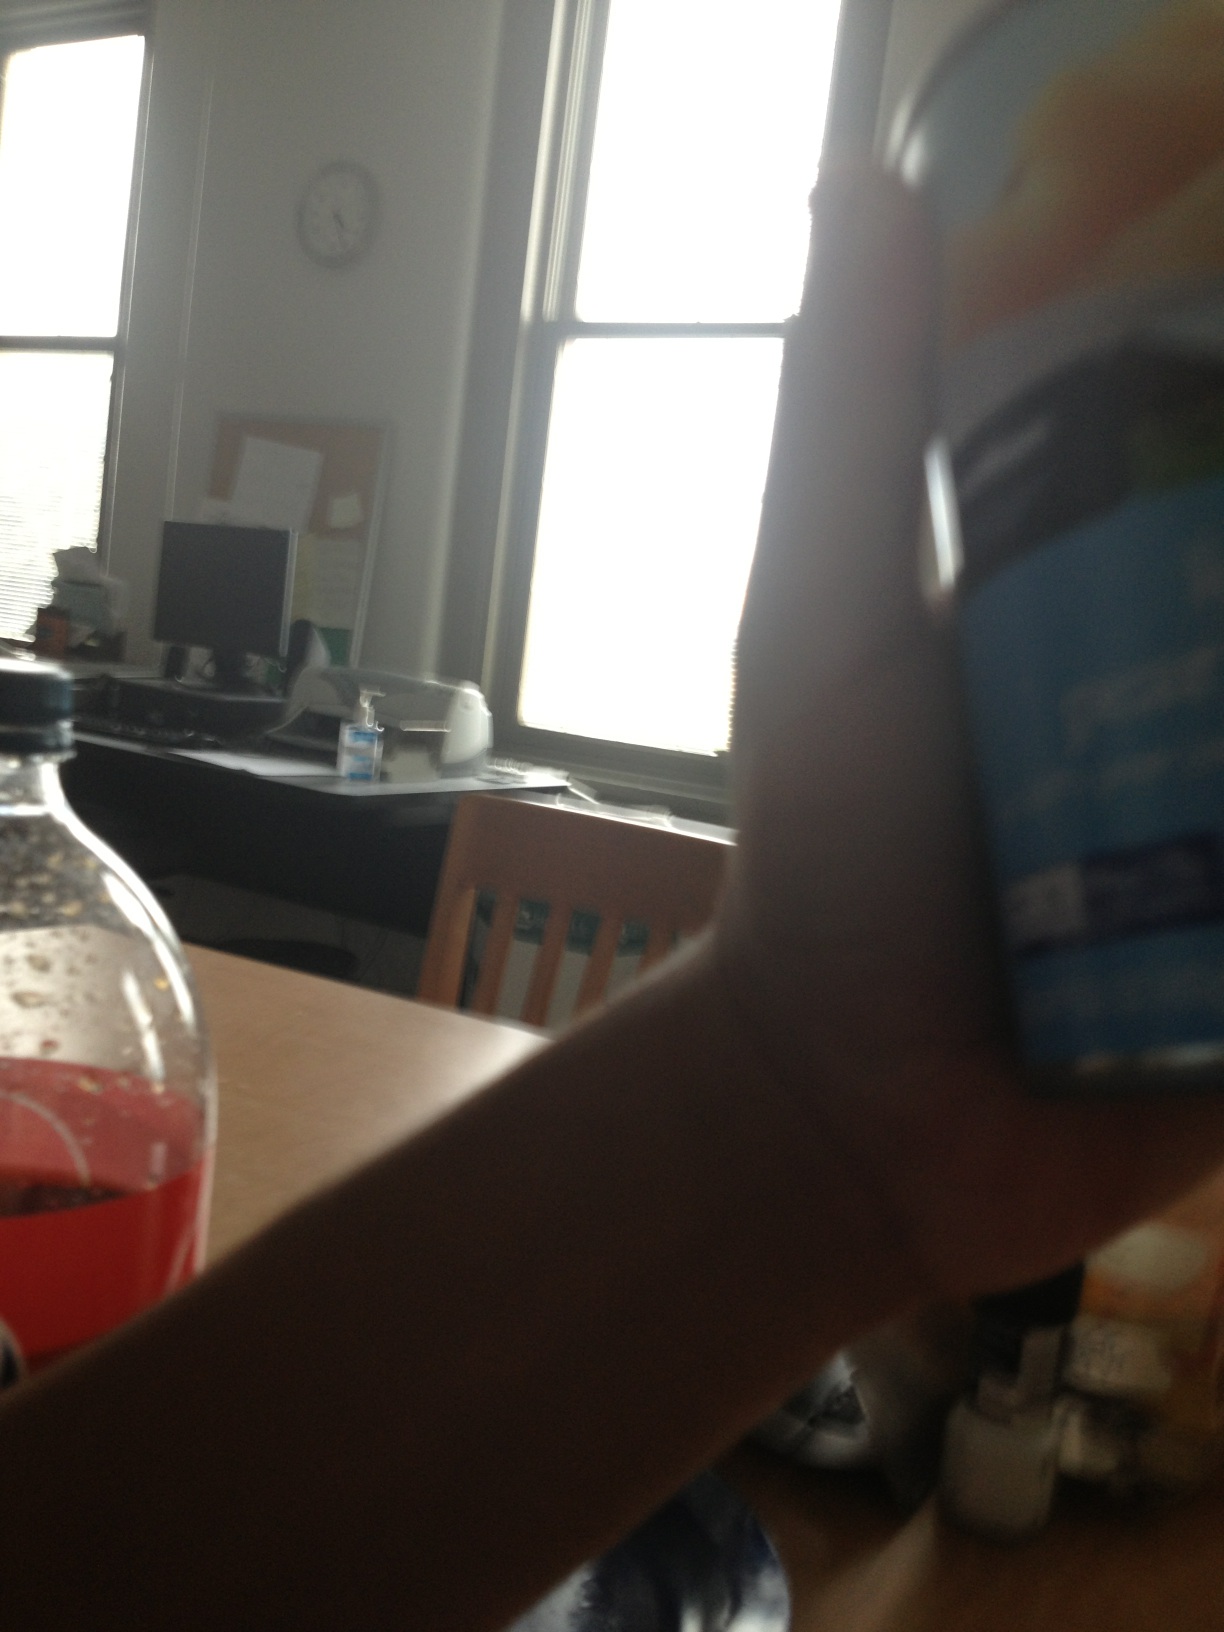Question: What's in this can?
Answer: unanswerable